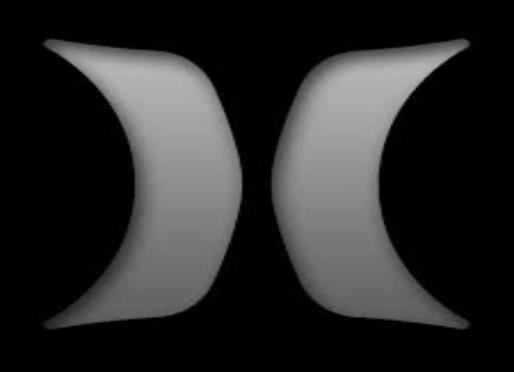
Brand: Hurley-1
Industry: Clothes